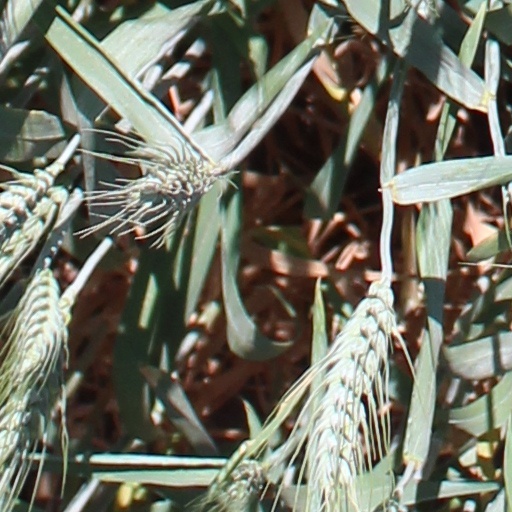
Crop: wheat